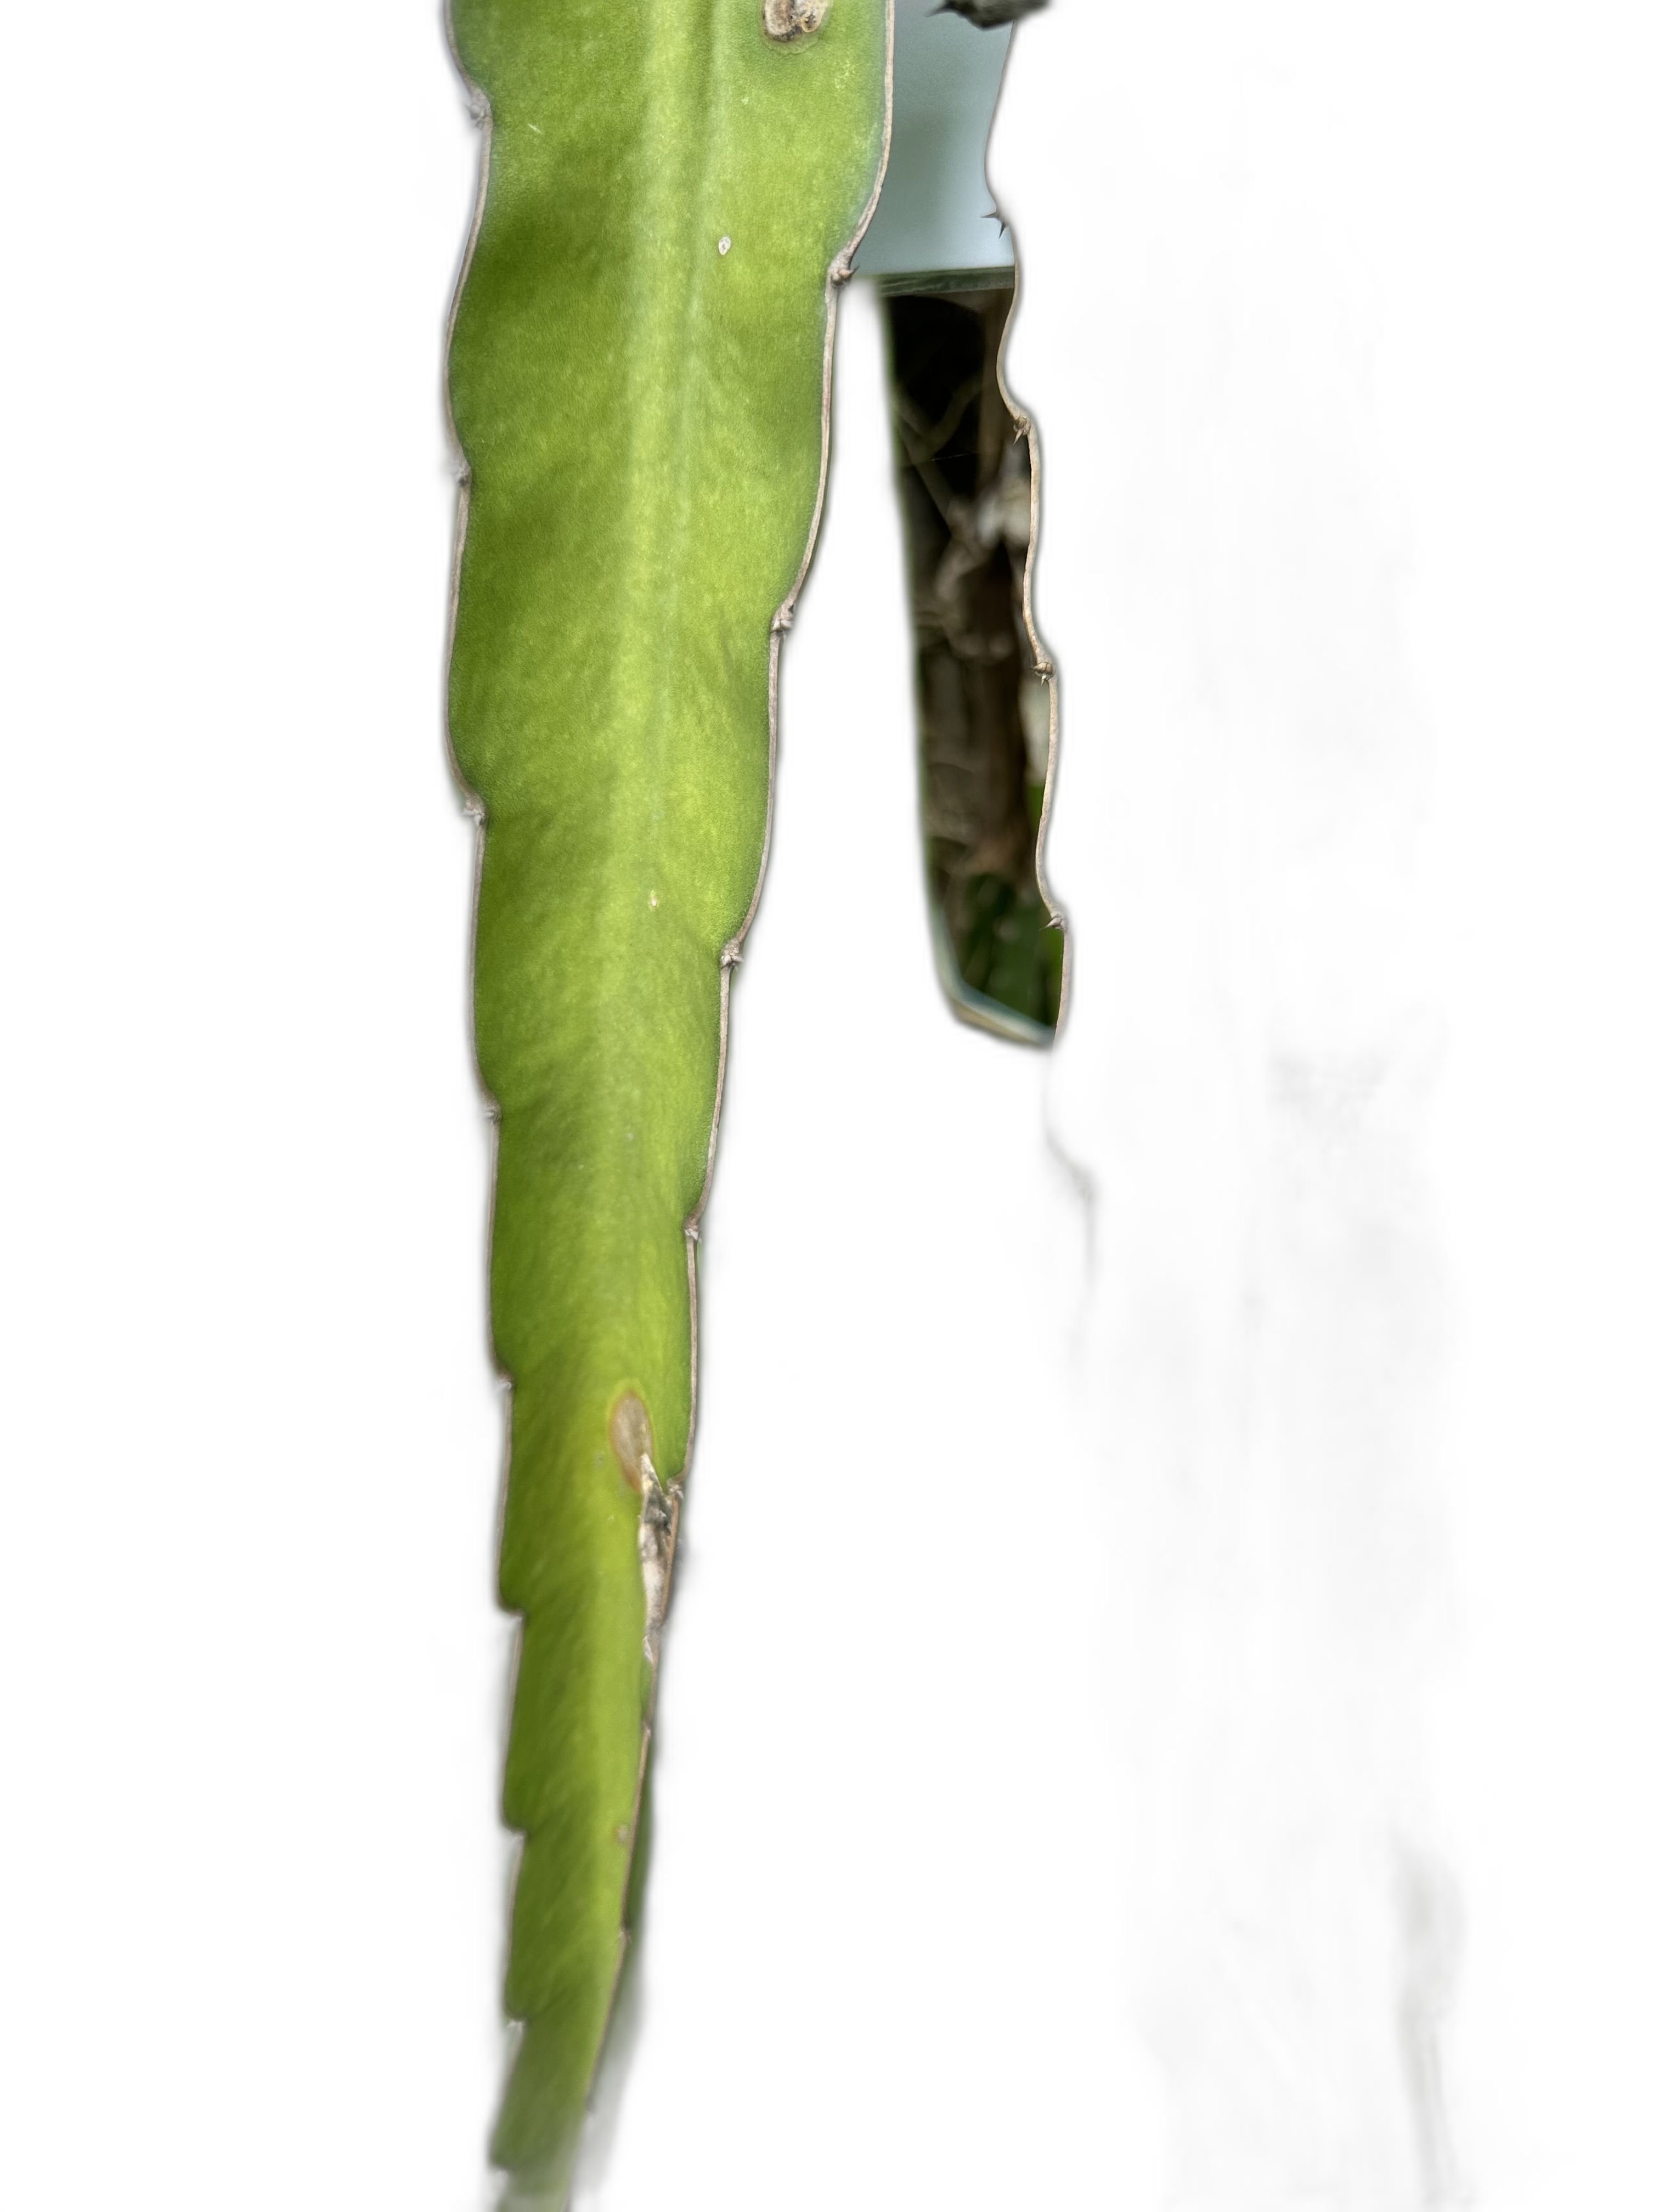
Label: Good leaf